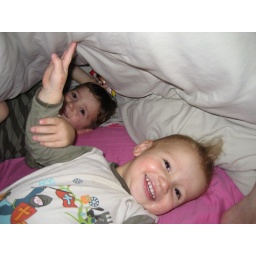
Grote rups spelen in het bed van Pappa en mamma.